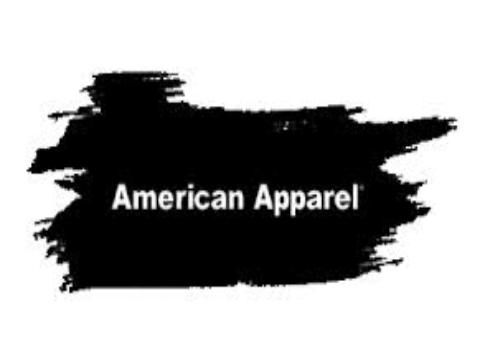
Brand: American Apparel
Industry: Clothes